Sacred groves of India

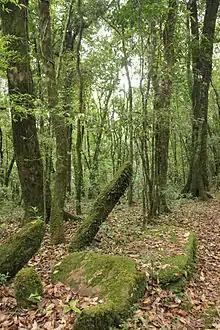
Ancient monoliths in Mawphlang sacred grove, India

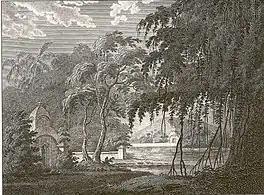
"The Sacred Hindoo Grove near Chandod on the Banks of the Nerbudda" by James Forbes, 1782

Sacred groves of India are forest fragments of varying sizes, which are communally protected, and which usually have a significant religious connotation for the protecting community. Hunting and logging are usually strictly prohibited within these patches. Other forms of forest usage like honey collection and deadwood collection are sometimes allowed on a sustainable basis. NGOs work with local villagers to protect such groves. Traditionally, and in some cases even today, members of the community take turns to protect the grove. The introduction of the protected area category community reserves under the Wild Life (Protection) Amendment Act, 2002 has introduced legislation for providing government protection to community held lands, which could include sacred groves.